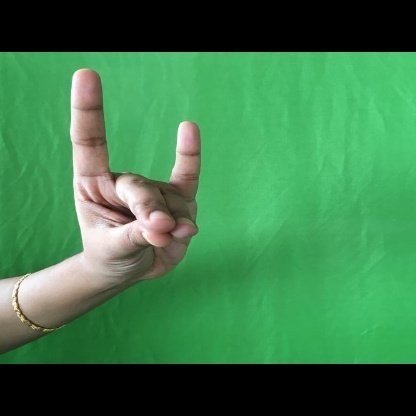
Mudra: Simhamukham